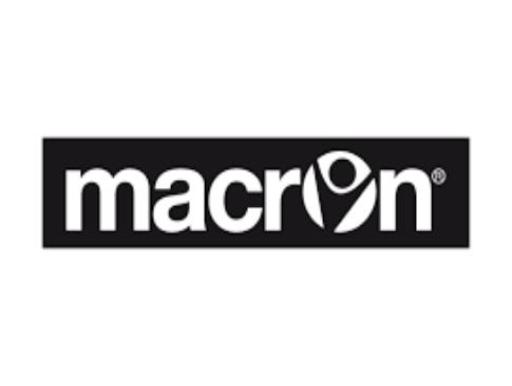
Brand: macron
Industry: Sports